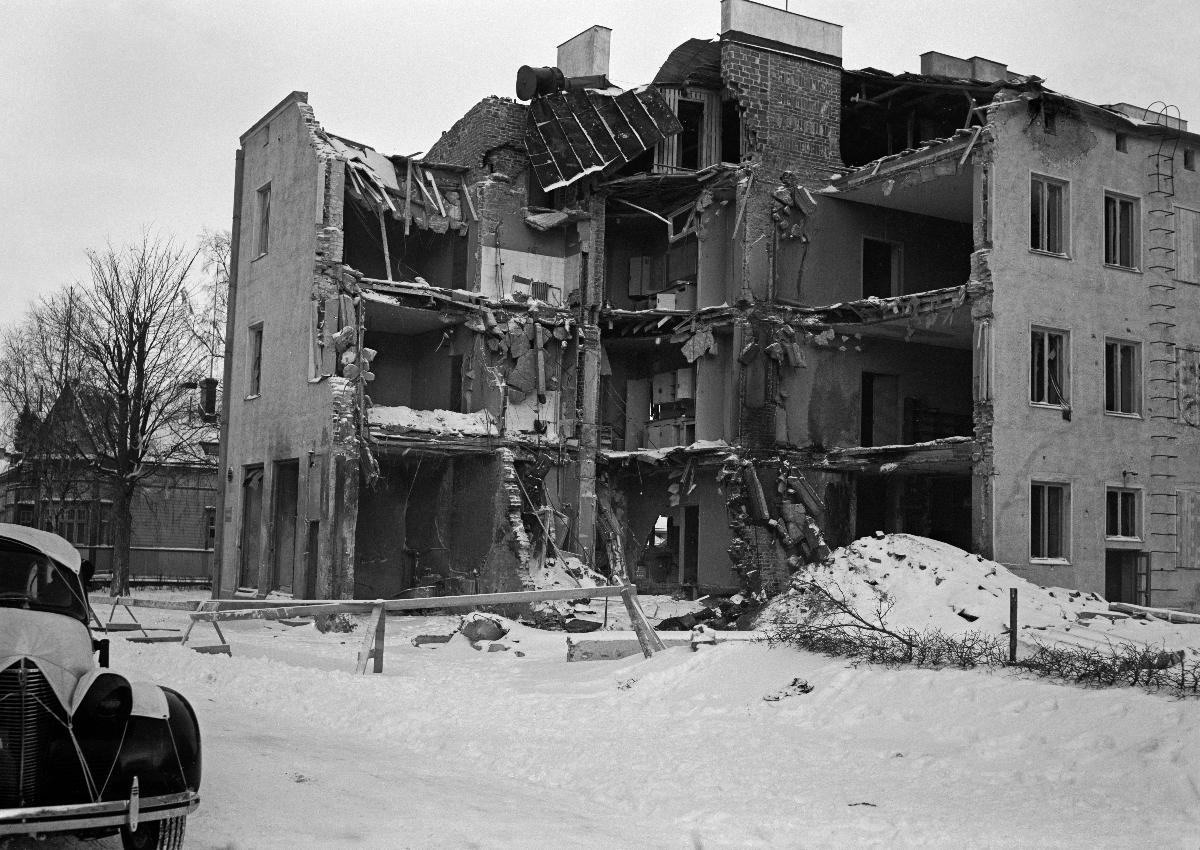
Pommitettuja rakennuksia
Bombarderade byggnader; Bombed buildings
sisällön kuvaus: Pommitettu rakennus rannikkokaupungissa 4.1.1940. content description: Bombed building in a coast city in Finland 4.1.1940. innehållsbeskrivning: Bombad byggnad i en kuststad i Finland 4.1.1940.
Kuvaaja: Sundström, Hugo, kuvaaja
Vuosi: 1940
Paikka: Suomi
Aiheet: pommitukset; talvisota; rakennukset; tuhoutuminen; HBL; bombardments; Winter War; buildings; destruction (passive); winter war; bombing; bombed buildings; destruction; bombningar; vinterkriget; byggnader; bli förstörd; bombardemang; förstörelse